James Moriarty (cyclist)

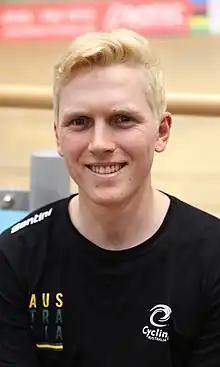
Moriarty in 2019

James Moriarty (born 7 June 2001) is an Australian road and track cyclist, who currently rides for UCI Continental team . He won a bronze medal in the team pursuit at the 2022 Commonwealth Games.